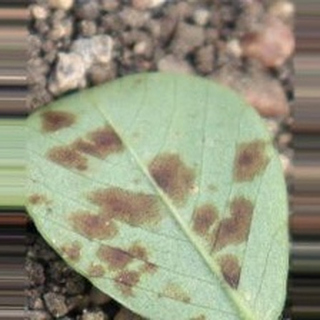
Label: groundnut_rust